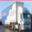
Label: truck